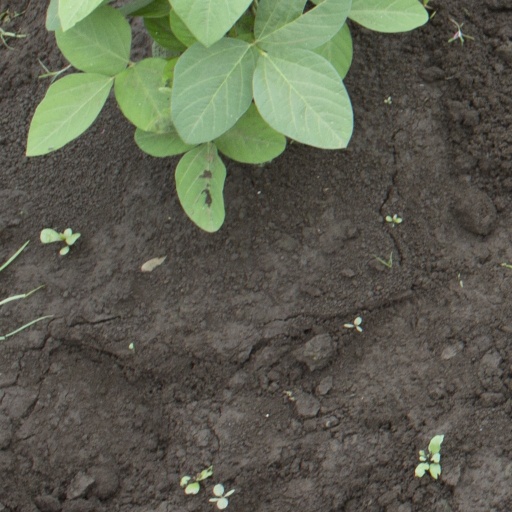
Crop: soybean